Tantō

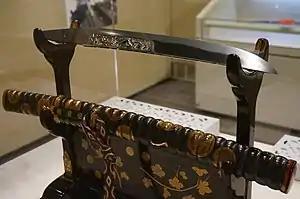
The "Hōraisan Kotetsu" forged by Nagasone Kotetsu is one of the .

The is a single or double edged dagger with a length between (1 Japanese ). The was designed primarily as a stabbing weapon, but the edge can be used for slashing as well.